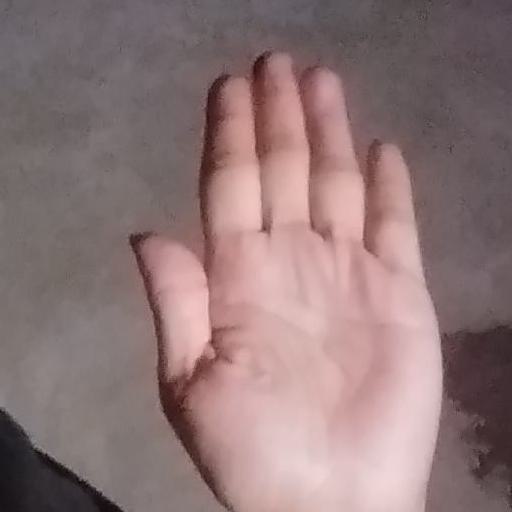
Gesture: stop